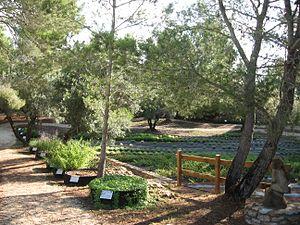
"Le jardin botanique Ecoherbes Park est un jardin botanique de plantes médicinales situé dans la localité de L'Ampolla en Catalogne, connue comme ""La Porte du delta de l'Èbre"" de par sa proximité avec le parc naturel du delta de l'Èbre, dans la comarque du Baix Ebre, zone déclarée Réserve de biosphère par l'UNESCO.